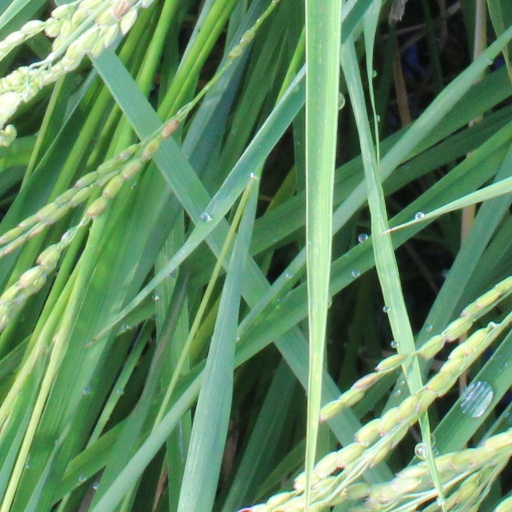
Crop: rice